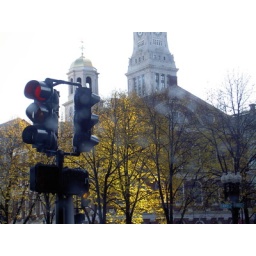
A glowing tree in front of Fanuel Hall. Dirty bus window adds texture... or spoo.